Thota Tharani

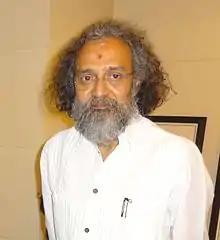

Thota Tharani is an Indian art director, production designer and painter known for his work in Telugu, Tamil, Malayalam and Hindi cinema. With over six decades of experience, he is recognized for his detailed set designs and visual storytelling. Tharani is known for creating impressive sets within budget constraints using innovative techniques.